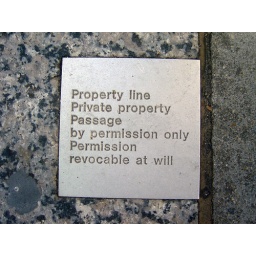
On the ground outside of the Bank of America building in downtown Richmond, VA.